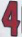
Number: 4